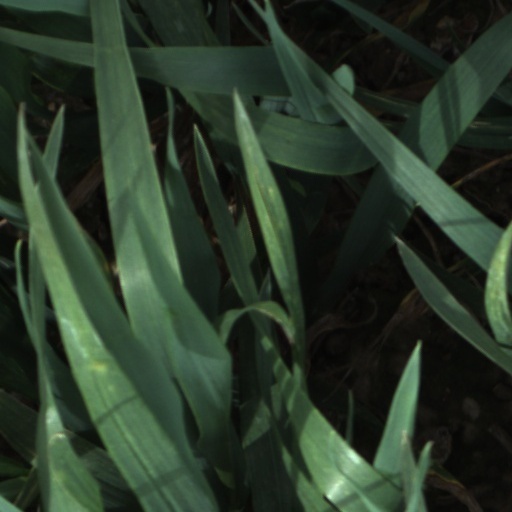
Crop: wheat